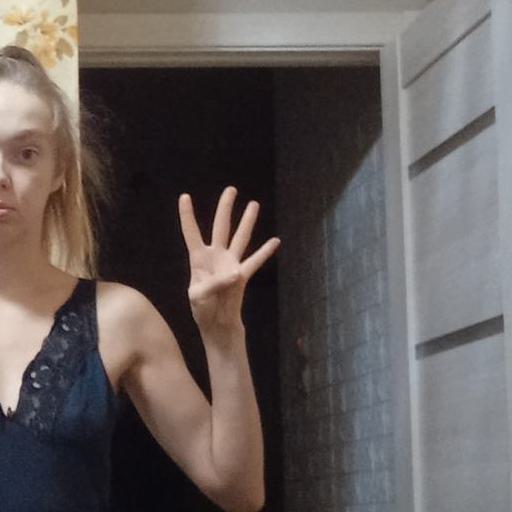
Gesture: four